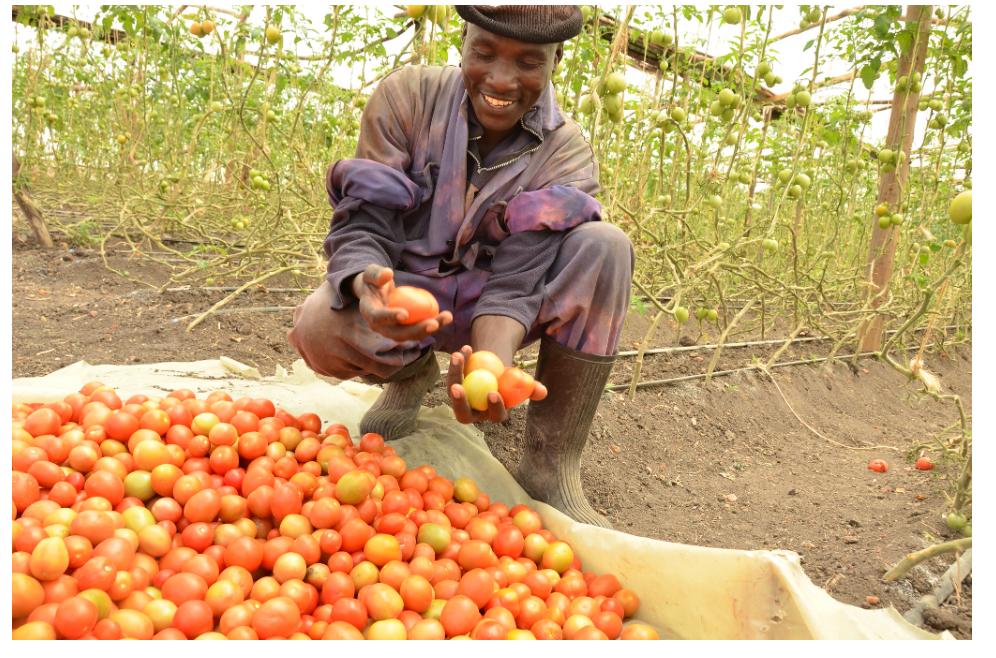
 Mtu aliye chuchumaa katika eneo lililo zungukwa na zao aina ya nyanya zilizo vunwa, na kukusanywa kwa pamoja ikiashiria ni eneo litumikalo kwaajili ya uzalishaji wa mazao hayo ya biashara.